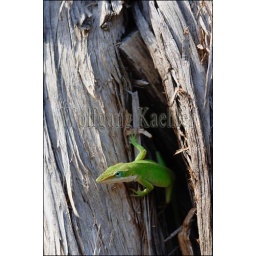
Usa, texas, hill country near hunt, green anole on tree